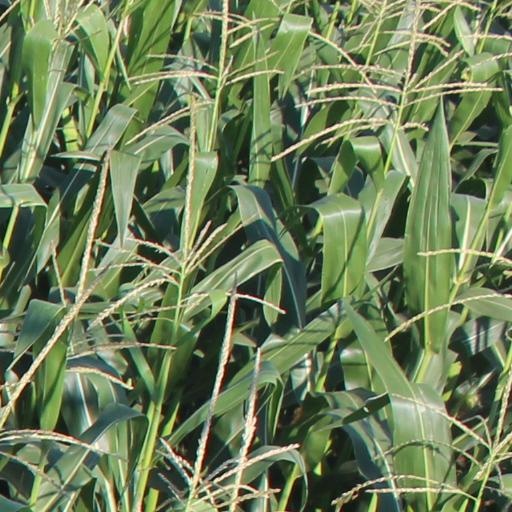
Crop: maize; corn